Sasha (German singer)

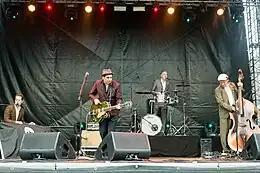
The Backbeats 2016

Following a two years-hiatus, Sasha returned in 2006 with his fourth regular album "Open Water". Sasha was heavily involved in the album's writing and production process, for which he consulted musicians Fabio Trentini and Robin Grubert. The album charted significantly higher than its predecessor "Surfin' on a Backbeat" (2001) throughout Europe, reaching number seven on the German Albums Chart and the top 40 in Austria and Switzerland, but is Sasha's lowest-selling album, to date. "Open Water" produced two singles only, including "Slowly" and "Goodbye".